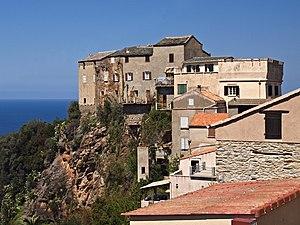
Farinole est une commune française située dans la circonscription départementale de la Haute-Corse et le territoire de la collectivité de Corse. Le village appartient à l'ancienne piève de Patrimonio, dans le Nebbio.